Penmachno

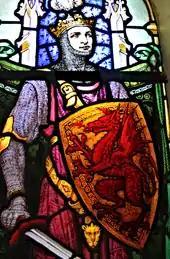
Stained glass window depicting Llywelyn ap Iorwerth (Llywelyn the Great)

The chancel of the present church stands on the site of a previous church which burnt down in 1713. Three of the stone slabs were discovered when the older church was dismantled. Also discovered was a wall of a 12th-century church; this was the church of St Enclydwyn (probably the same as St Clydwyn or Cledwyn, a 6th-century saint, the eldest son of Brychan Brycheiniog and brother of St Tudful), this church fell into ruin following the Reformation. The existing font is 12th century and from the earliest church. The discovery of the slabs on the site and the large enclosure of the church that is now the graveyard (about 100 m by 75 m), suggests there was a religious community here, probably a "clas". It has been suggested that Iorwerth ab Owain Gwynedd (1145–1174), also known as Iorwerth Drwyndwn, the father of Llywelyn the Great, was buried in the oldest church, and that a sixth stone slab in the present church (a 13th-century gravestone) marked his grave.